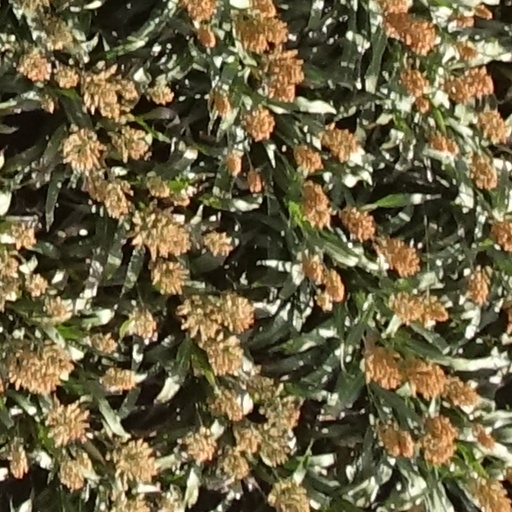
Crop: sorghum